A7 motorway (Portugal)

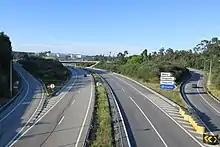
A7 motorway near Senhor do Bonfim hospitals, Vila do Conde.

A7 is a motorway (freeway) in Portugal. It connects Póvoa de Varzim to Vila Pouca de Aguiar, its main purpose was to give a fast access to the shoreline by inland cities, such as Guimarães and Vila Nova de Famalicão, thus a toll is applied.